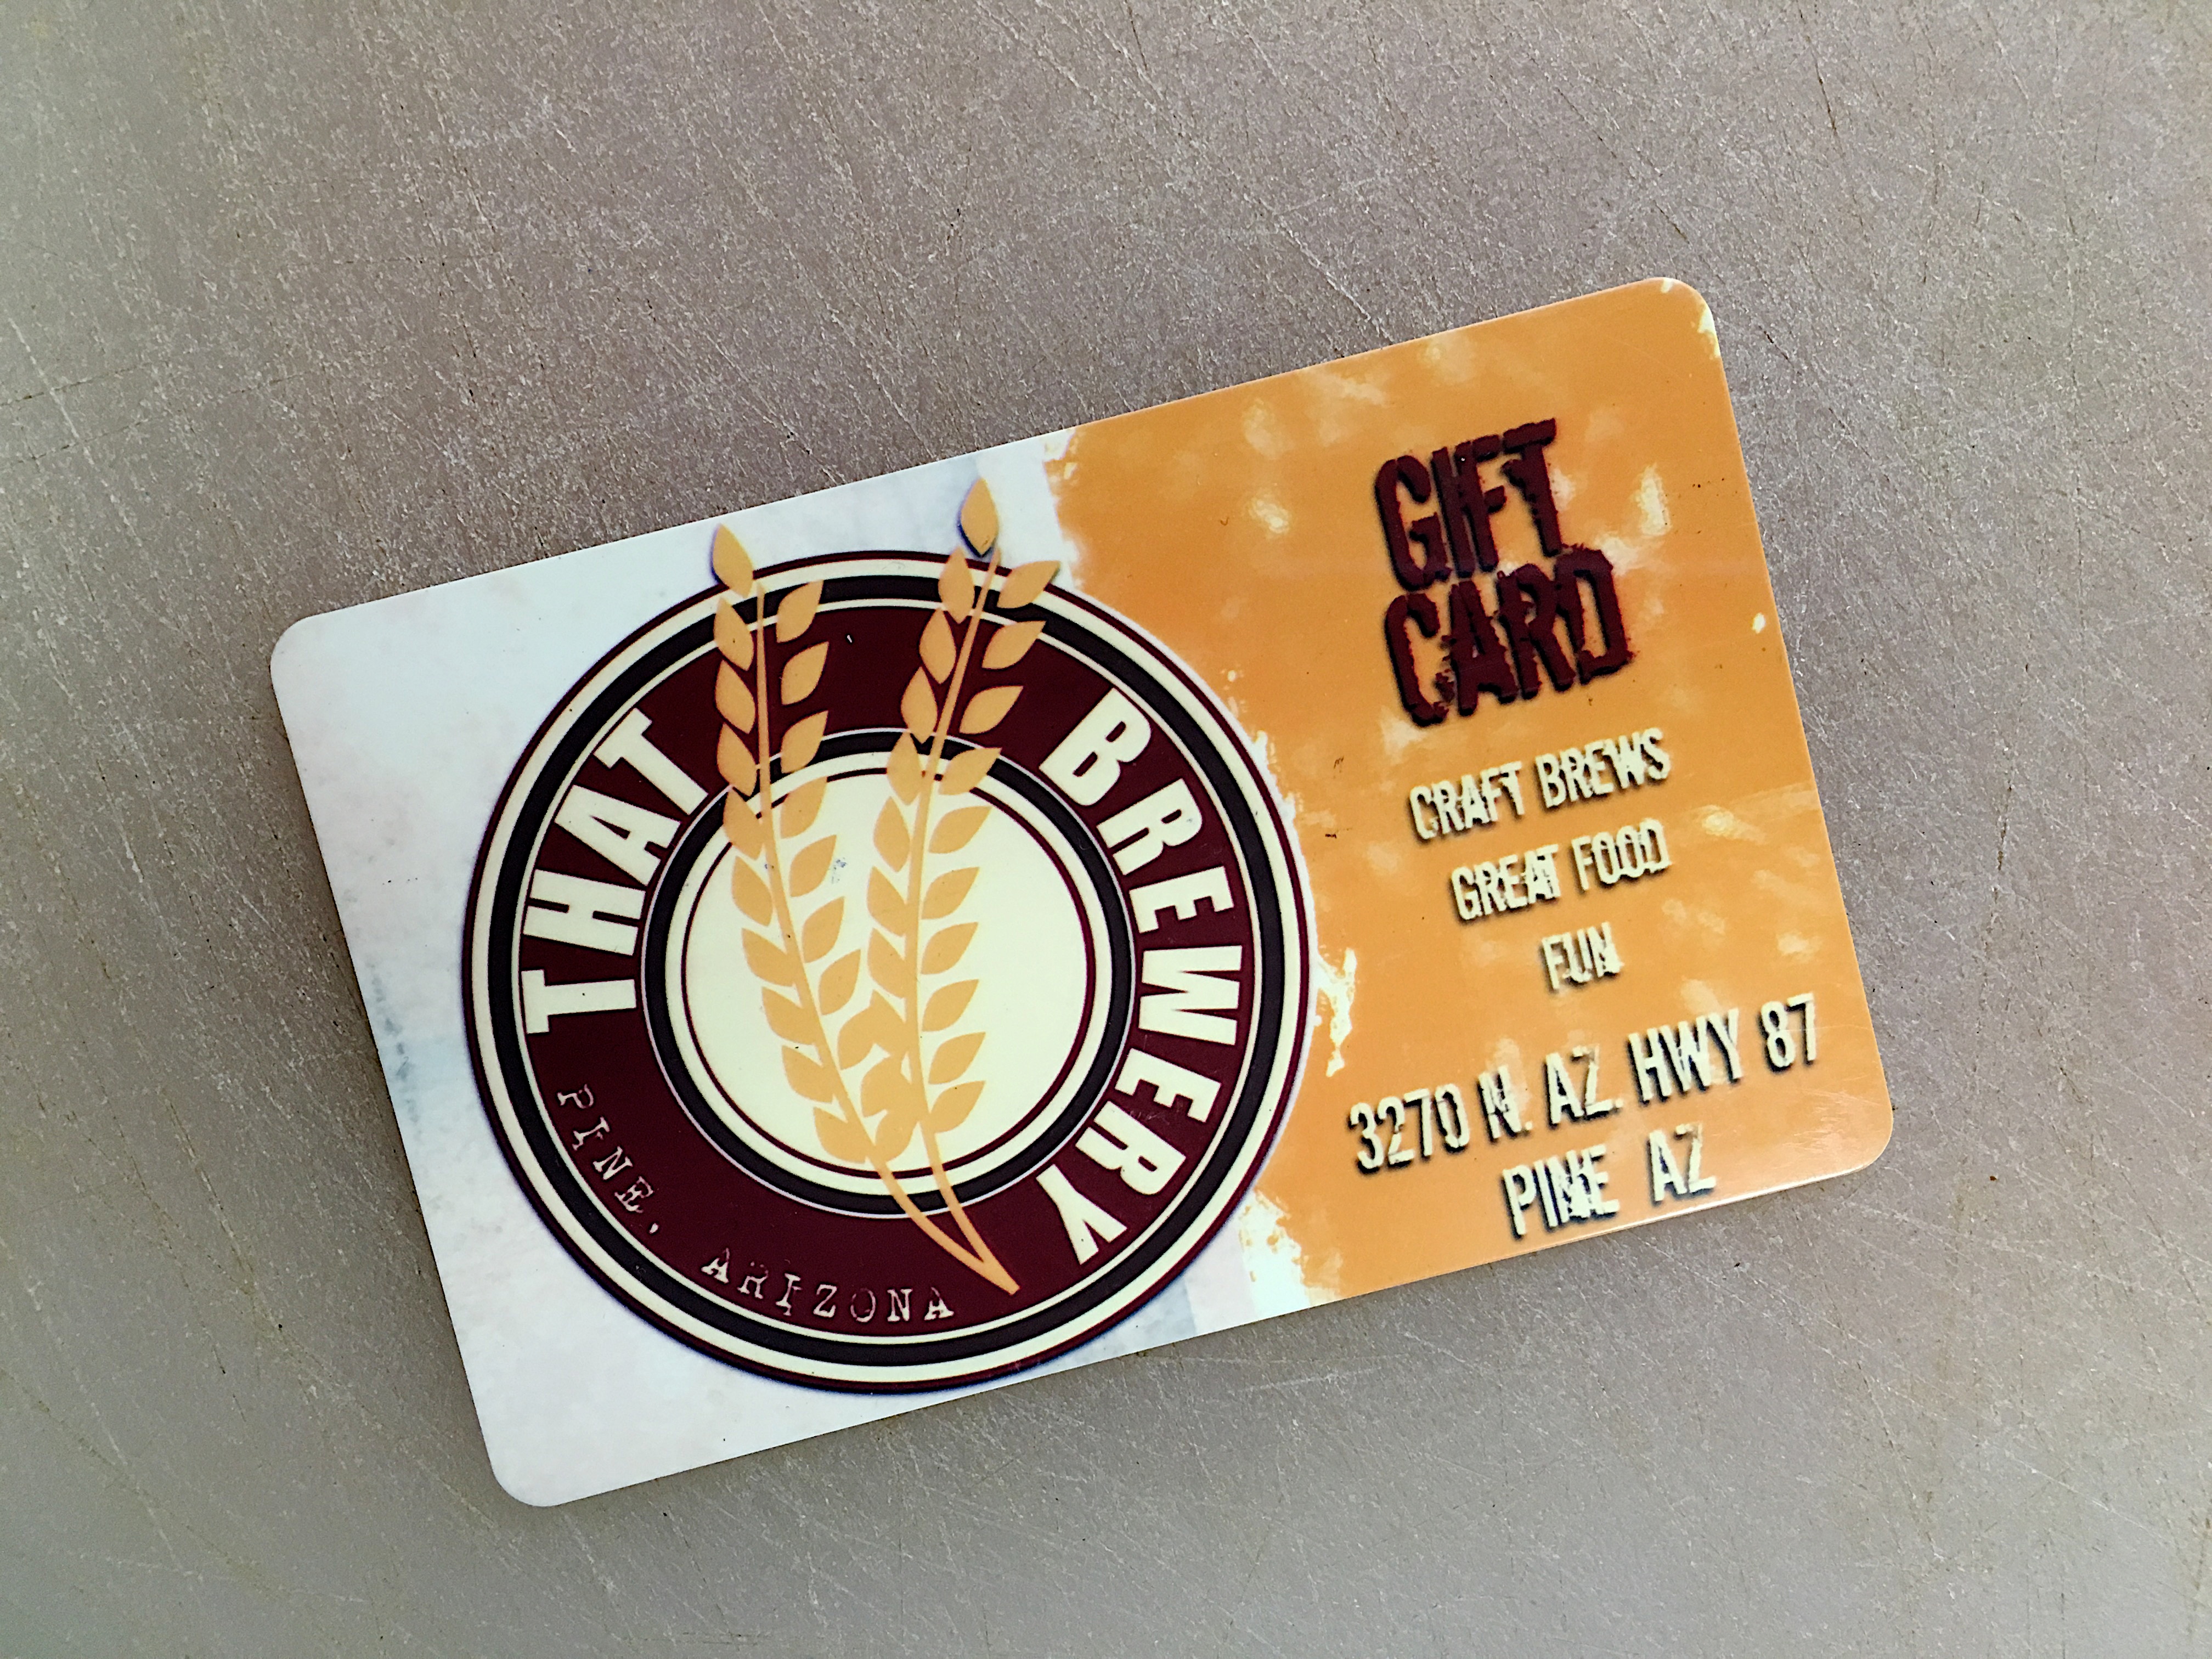
food, chocolate, dessert, label, brand, flavor, snack food